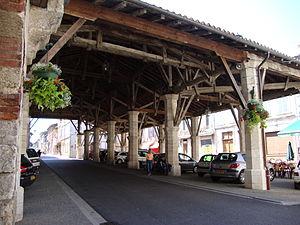
Gimont (Gers, Fr) les halles